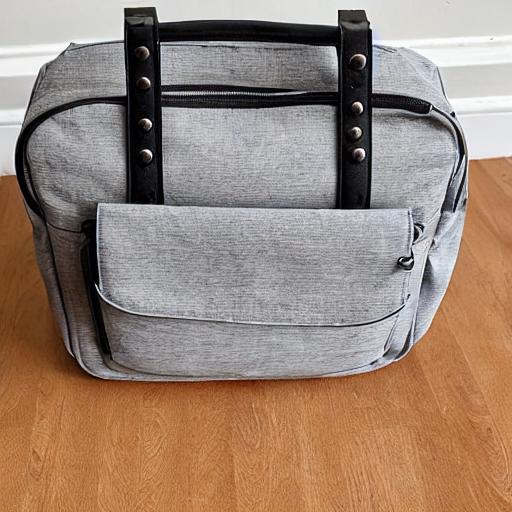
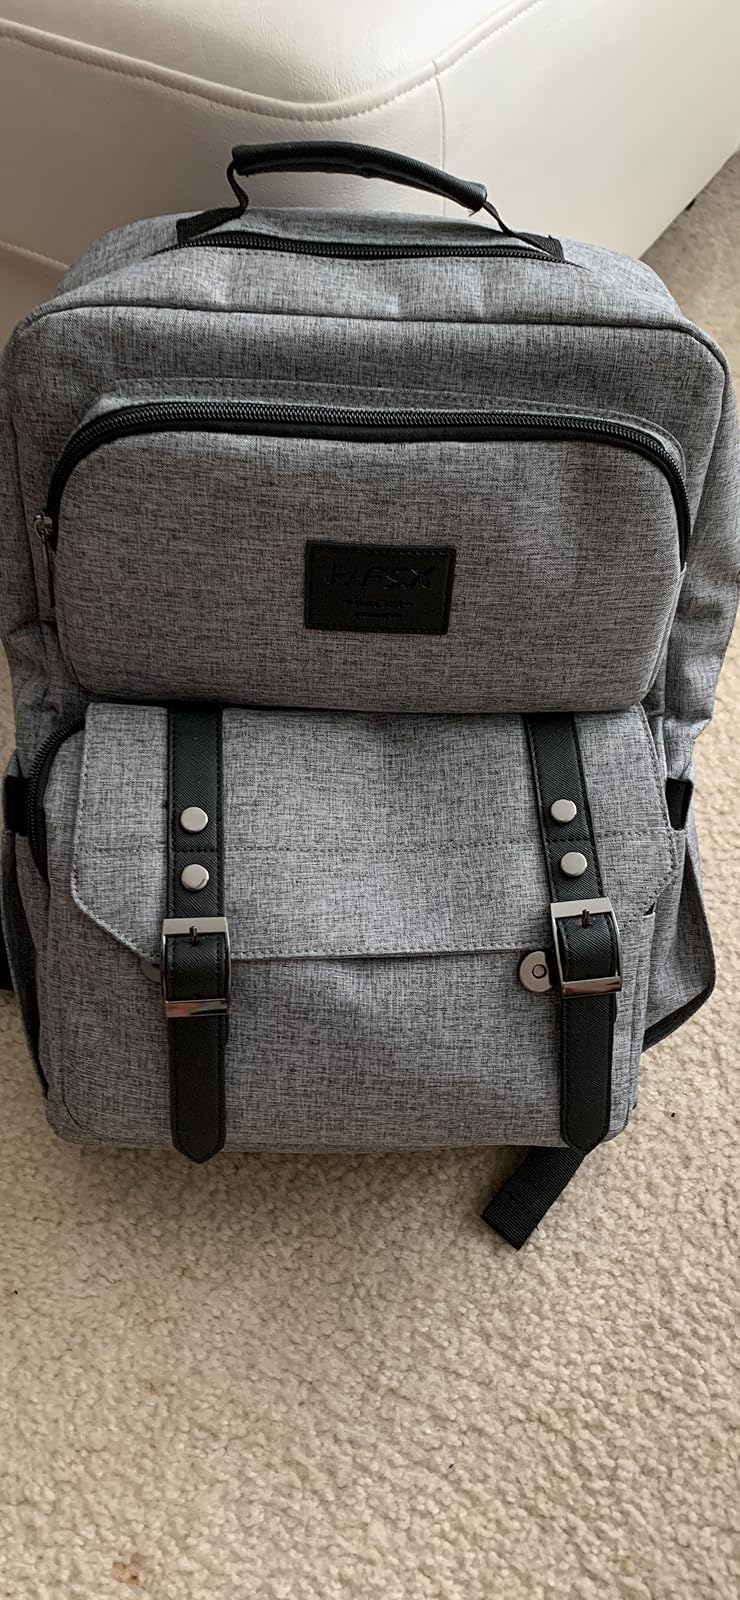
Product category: bag
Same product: no